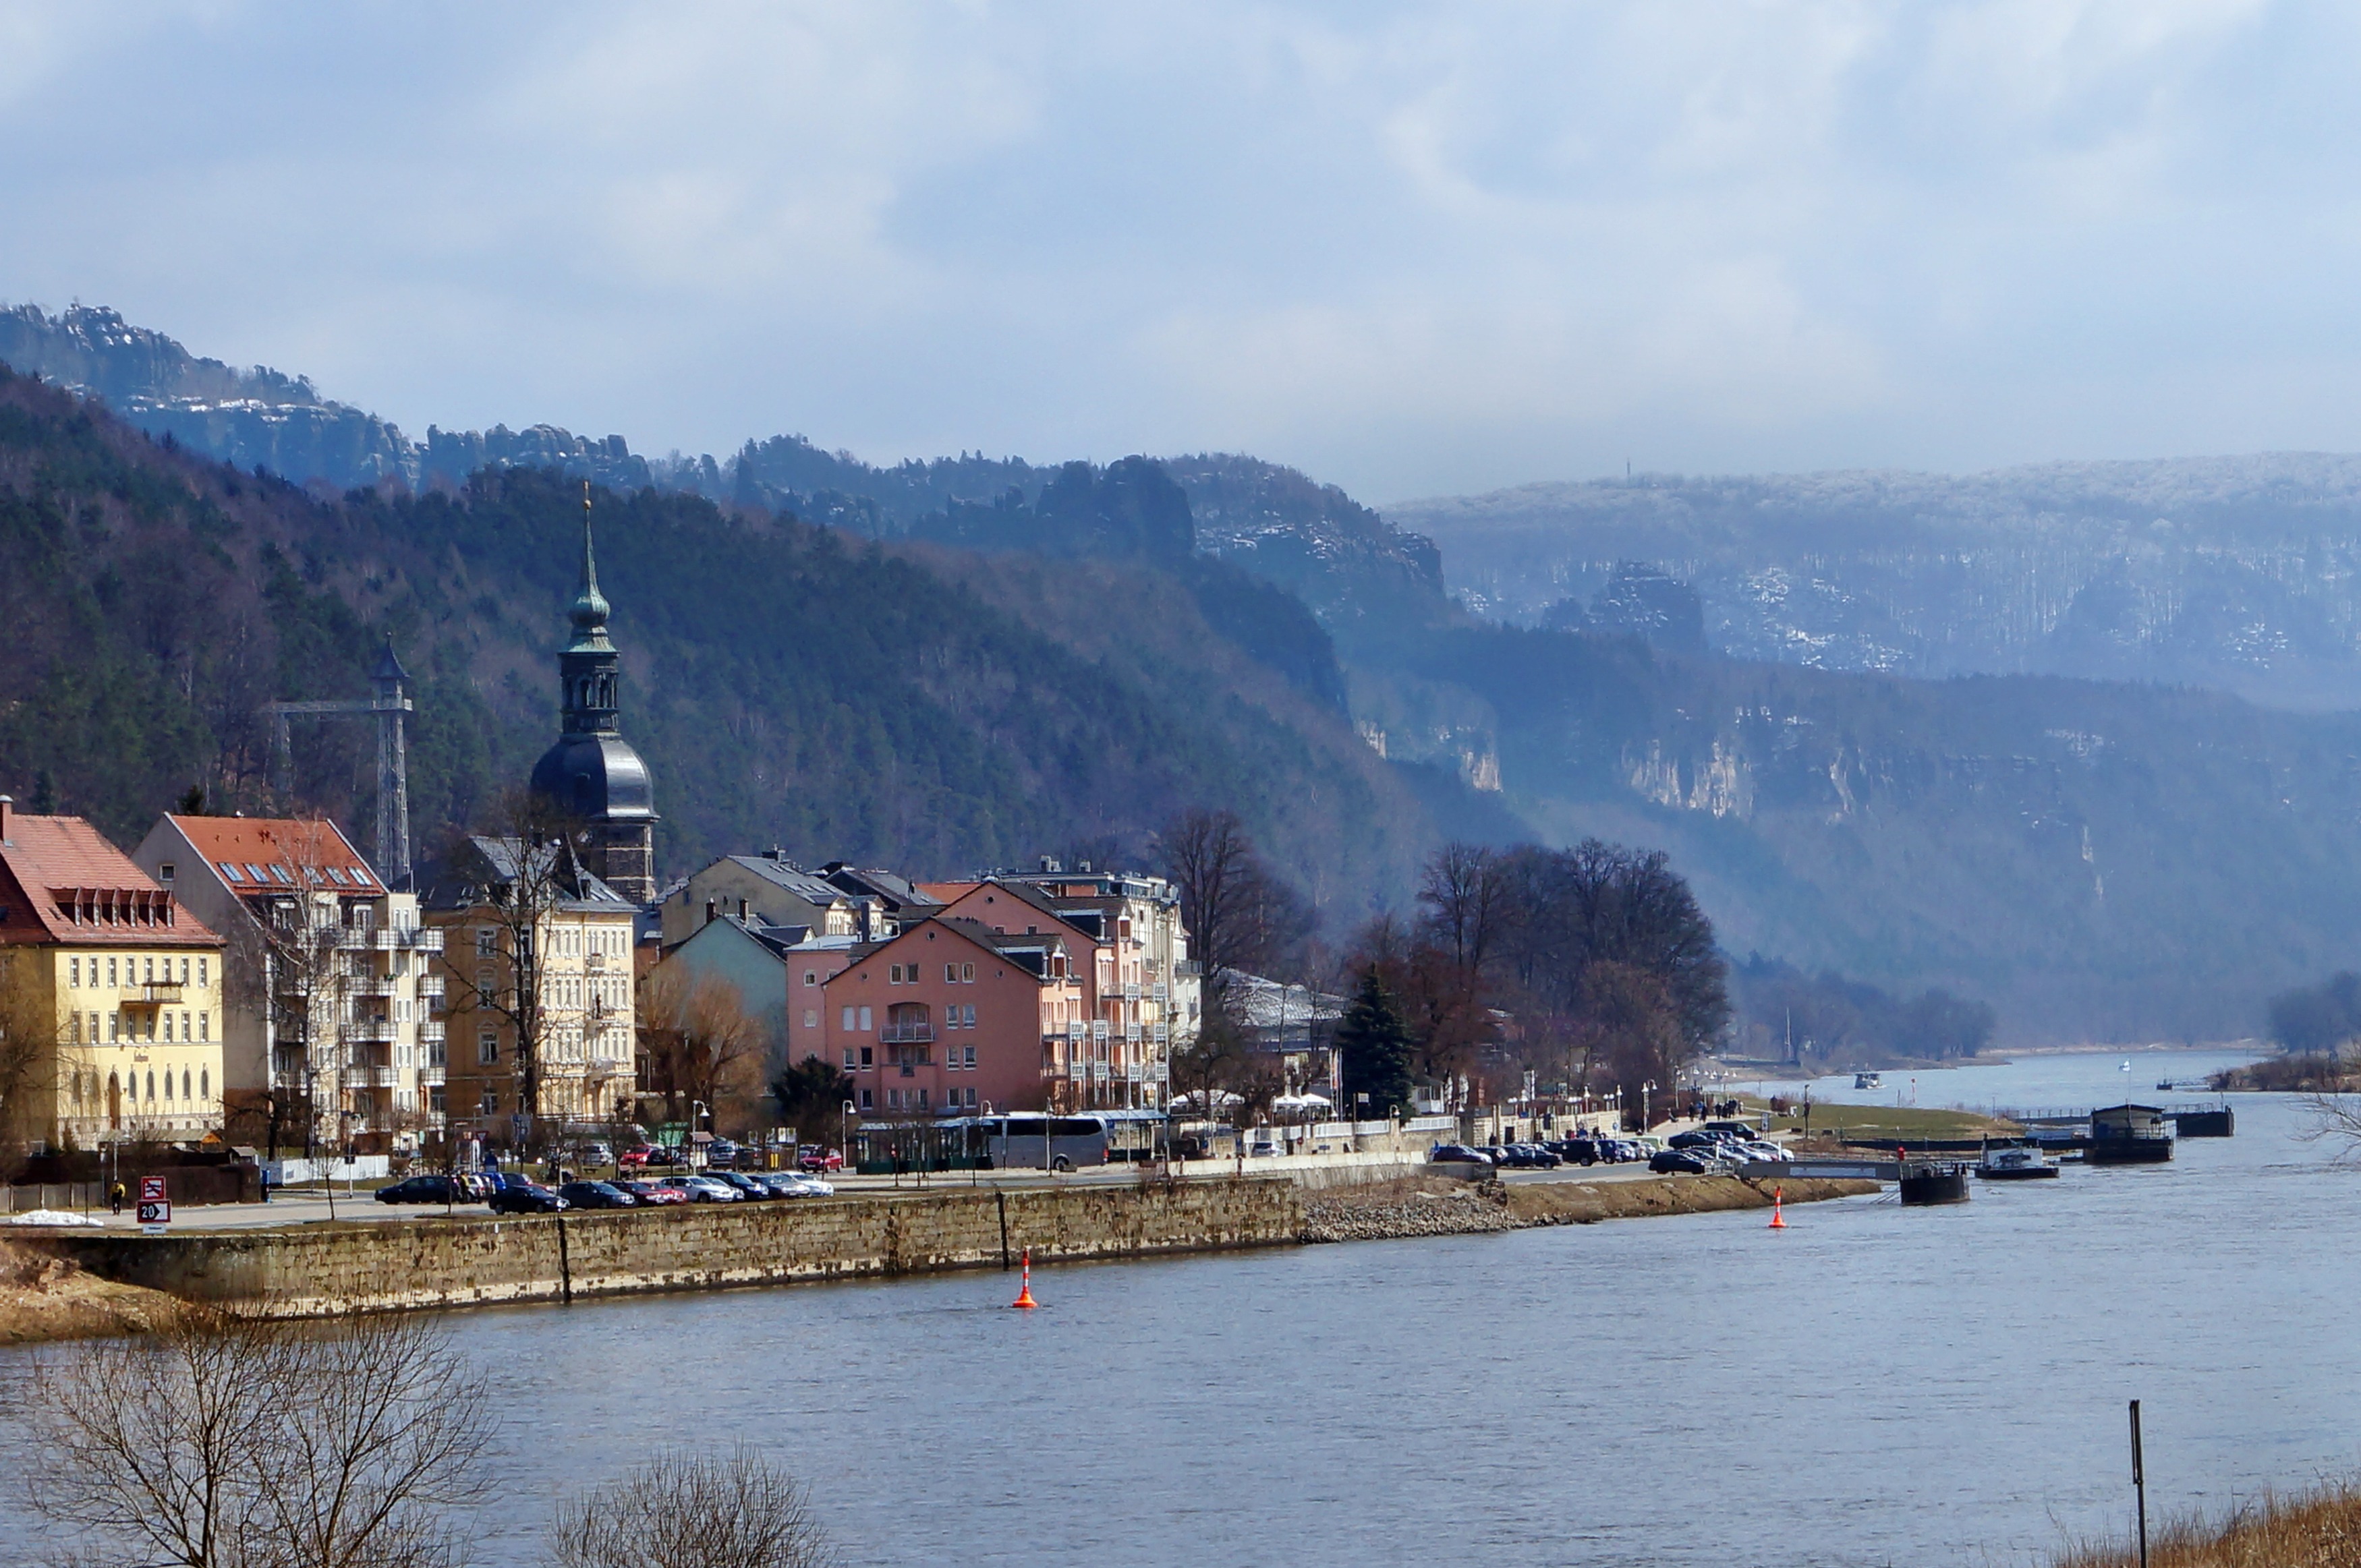
landscape, sea, rock, mountain, snow, winter, morning, lake, town, river, mountain range, cityscape, reflection, vehicle, tourism, waterway, landform, saxon switzerland, aerial photography, elbe schrammsteine, sandstone mountain, bad schandau, geographical feature